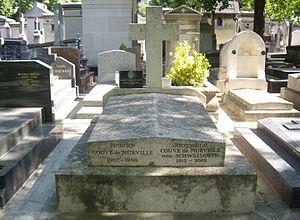
Tombe de Maurice Couve de Murville, cimetière du Montparnasse, division 18.
Maurice Couve de Murville, né le 24 janvier 1907 à Reims et mort le 24 décembre 1999 à Paris, est un haut fonctionnaire, diplomate et homme d'État français. Il est notamment le dernier Premier ministre sous la présidence de Charles de Gaulle, de 1968 à 1969.